SpaceX Starship

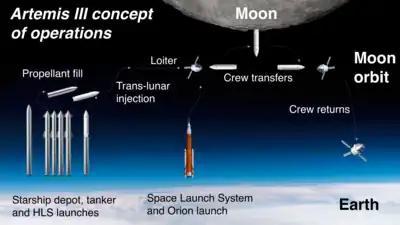

In July 2022, Booster 7 tested the liquid oxygen turbopumps on all 33 Raptor engines, resulting in an explosion at the vehicle's base, which destroyed a pressure pipe and caused minor damage to the launchpad. By the end of November, Ship 24 had performed 2 static test fires, while Booster 7 had performed 6 static test fires and finally on February 9, 2023, a static fire with 31 engines at 50% throttle. In January 2023, the whole Starship stack underwent a full wet dress rehearsal.